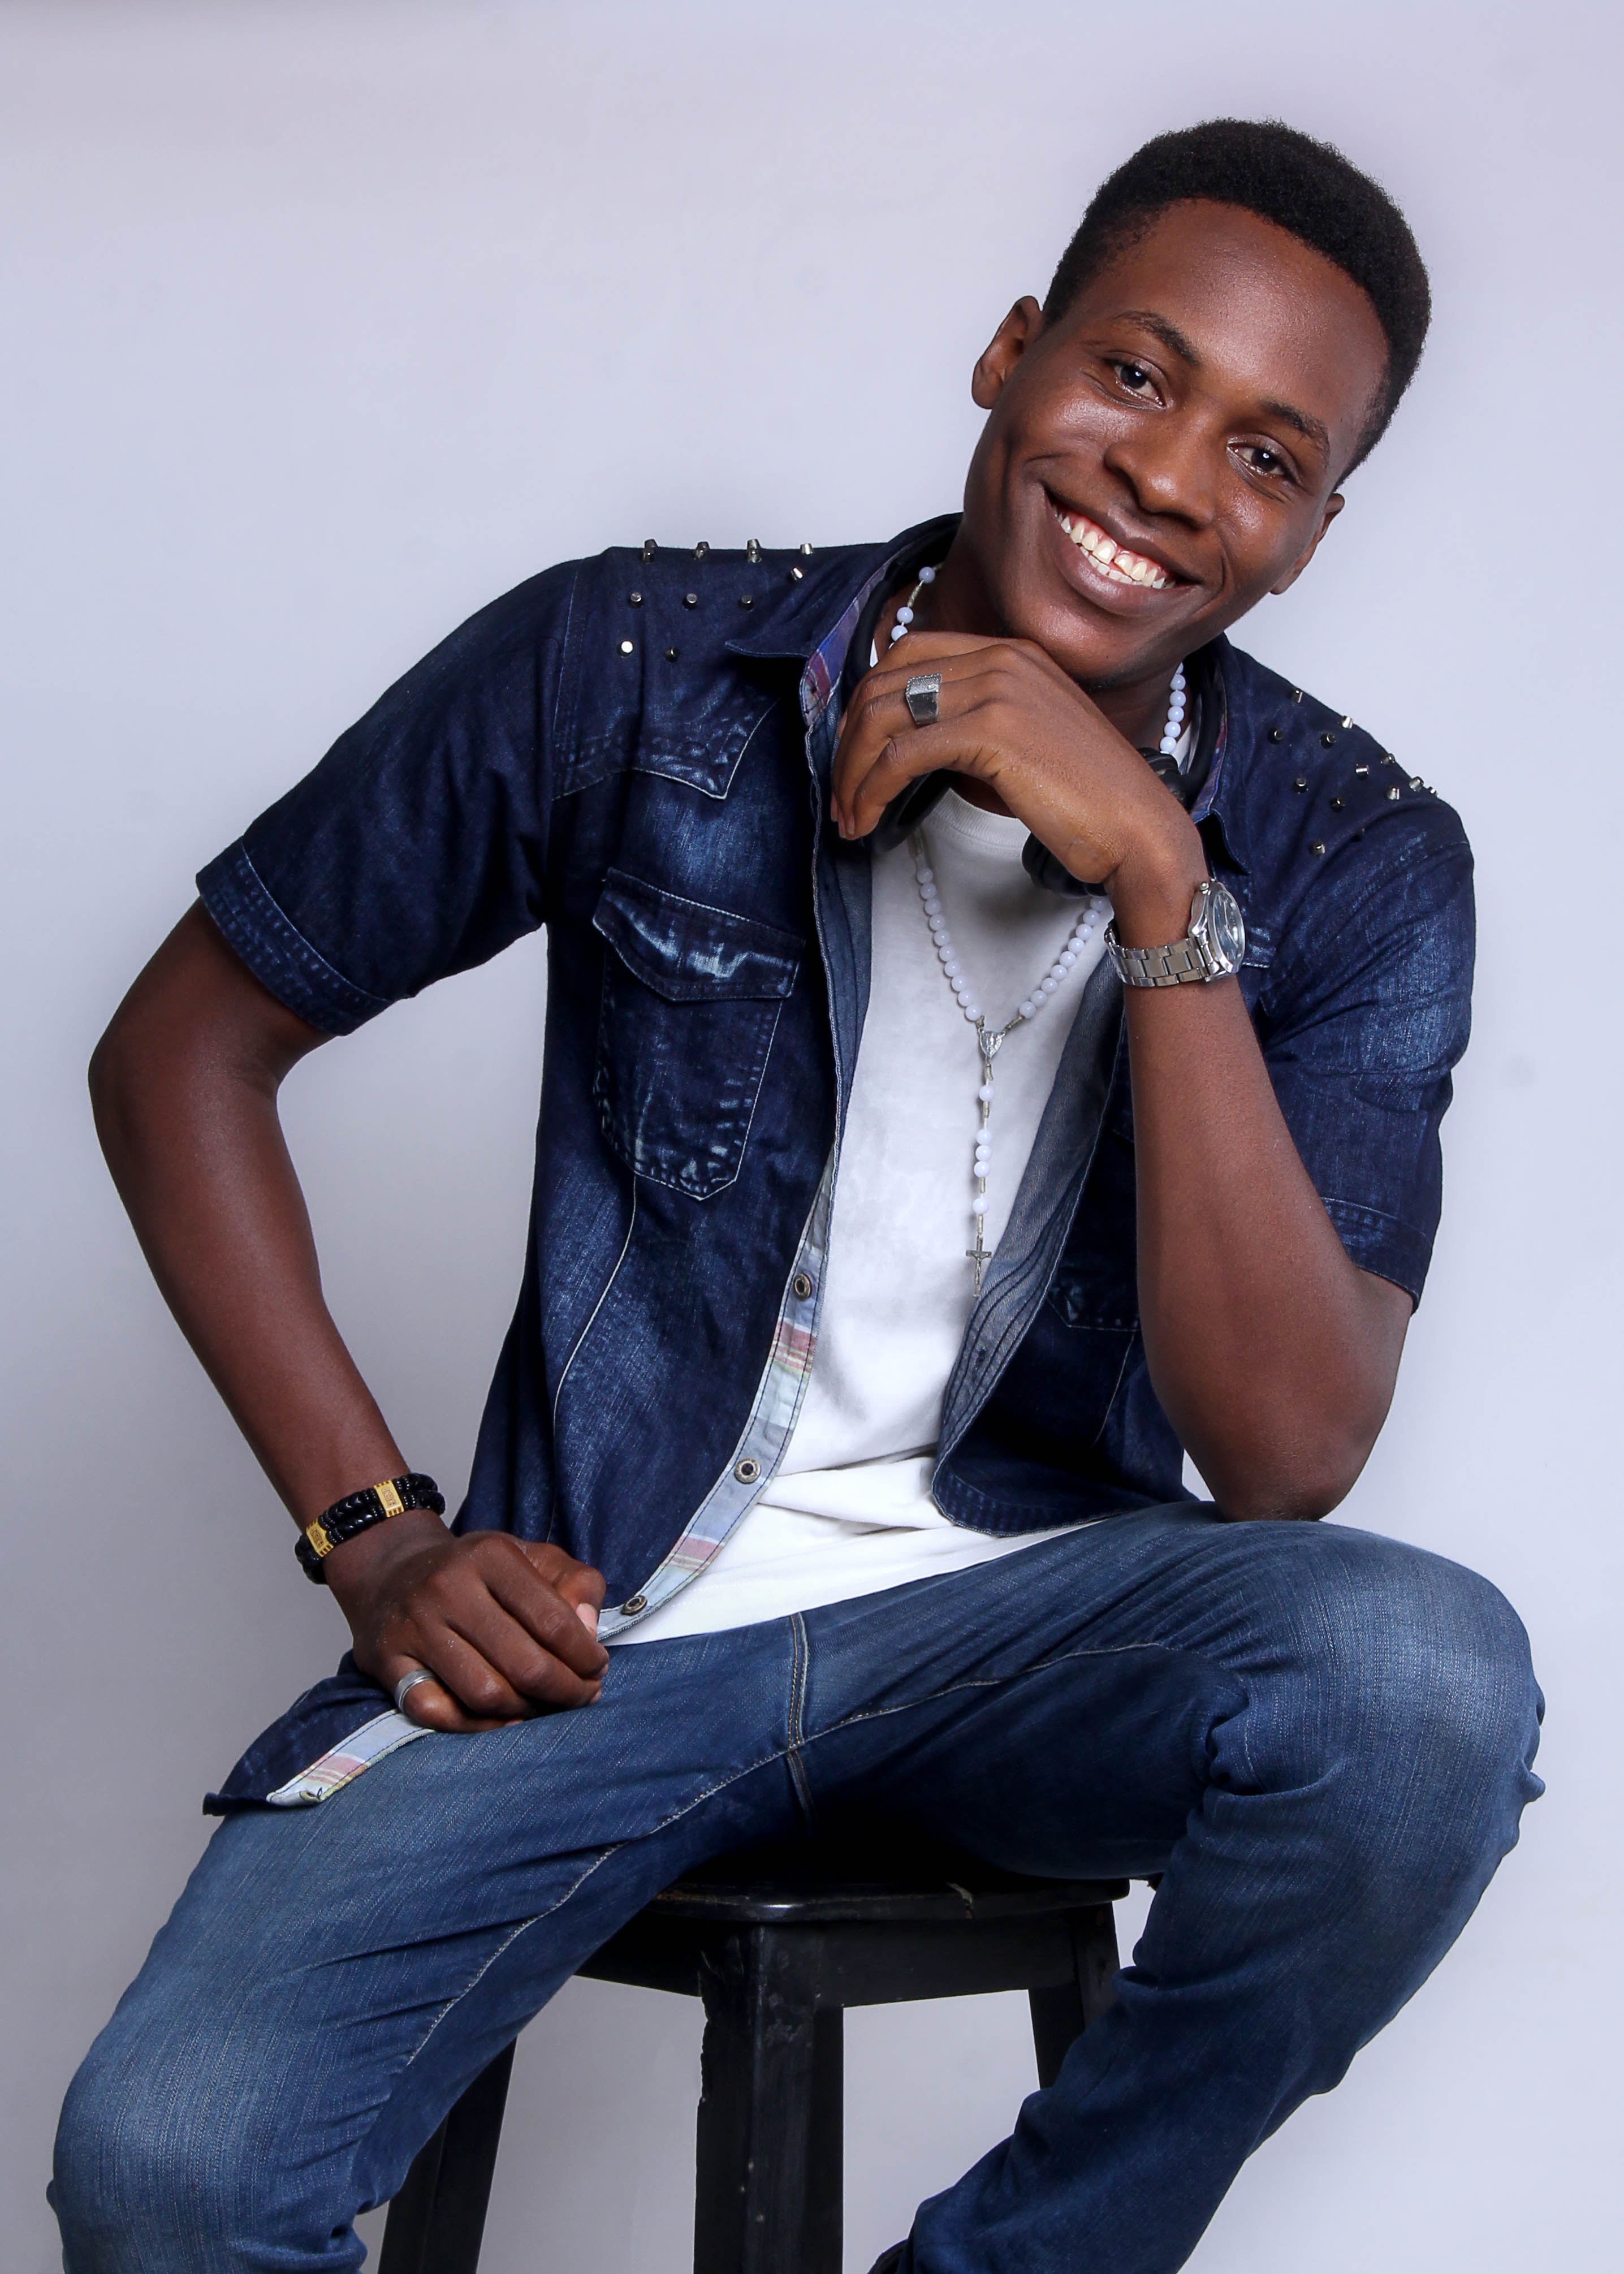
sitting, jeans, denim, blue, cool, photo shoot, model, muscle, textile, leg, photography, black hair, thigh, gesture